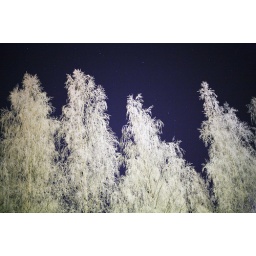
frozen white forest under stars